T-7 (rocket)

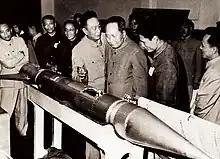
T-7M is shown to Chairman Mao Zedong, 28 May 1960

In 1958, China started its satellite program and tasked the Shanghai Institute of Mechanical and Electrical Engineering with the development of rockets for satellite launches. Wang Xiji, a professor of the Department of Engineering Mechanics at Shanghai Jiao Tong University, was appointed the chief engineer in charge of the rocket development, and was appointed deputy director of the institute in charge of the overall program including the launch site.